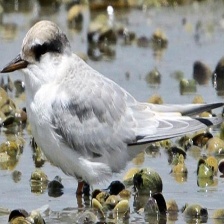
Species: FAIRY TERN
Scientific name: STERNULA NEREIS